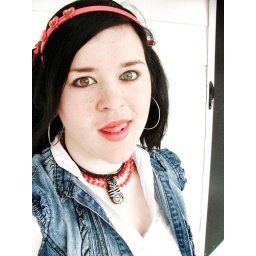
old old old. - denim vest by miss cherry. - white shirt from jeans west. - necklaces &amp;amp; headband ala opshop.